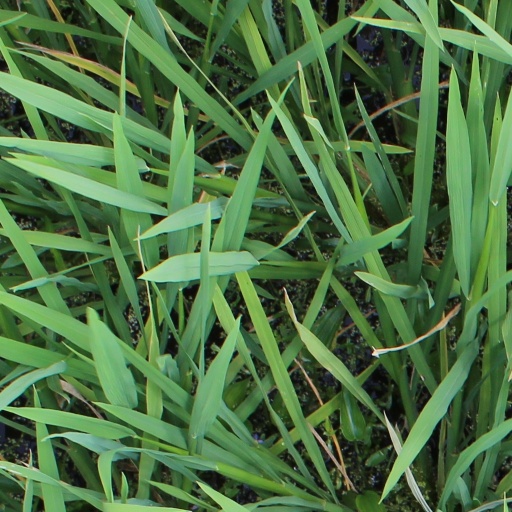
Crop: rice